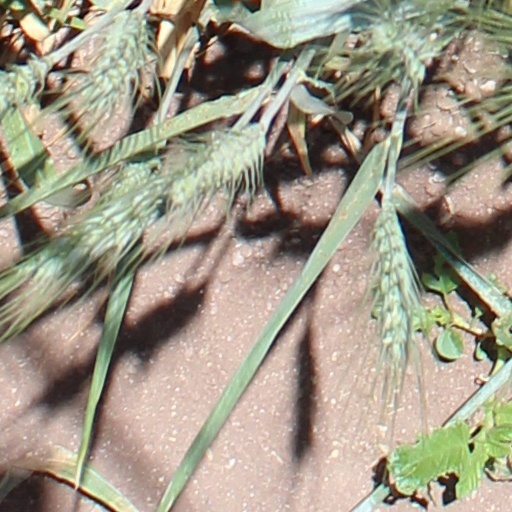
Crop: wheat